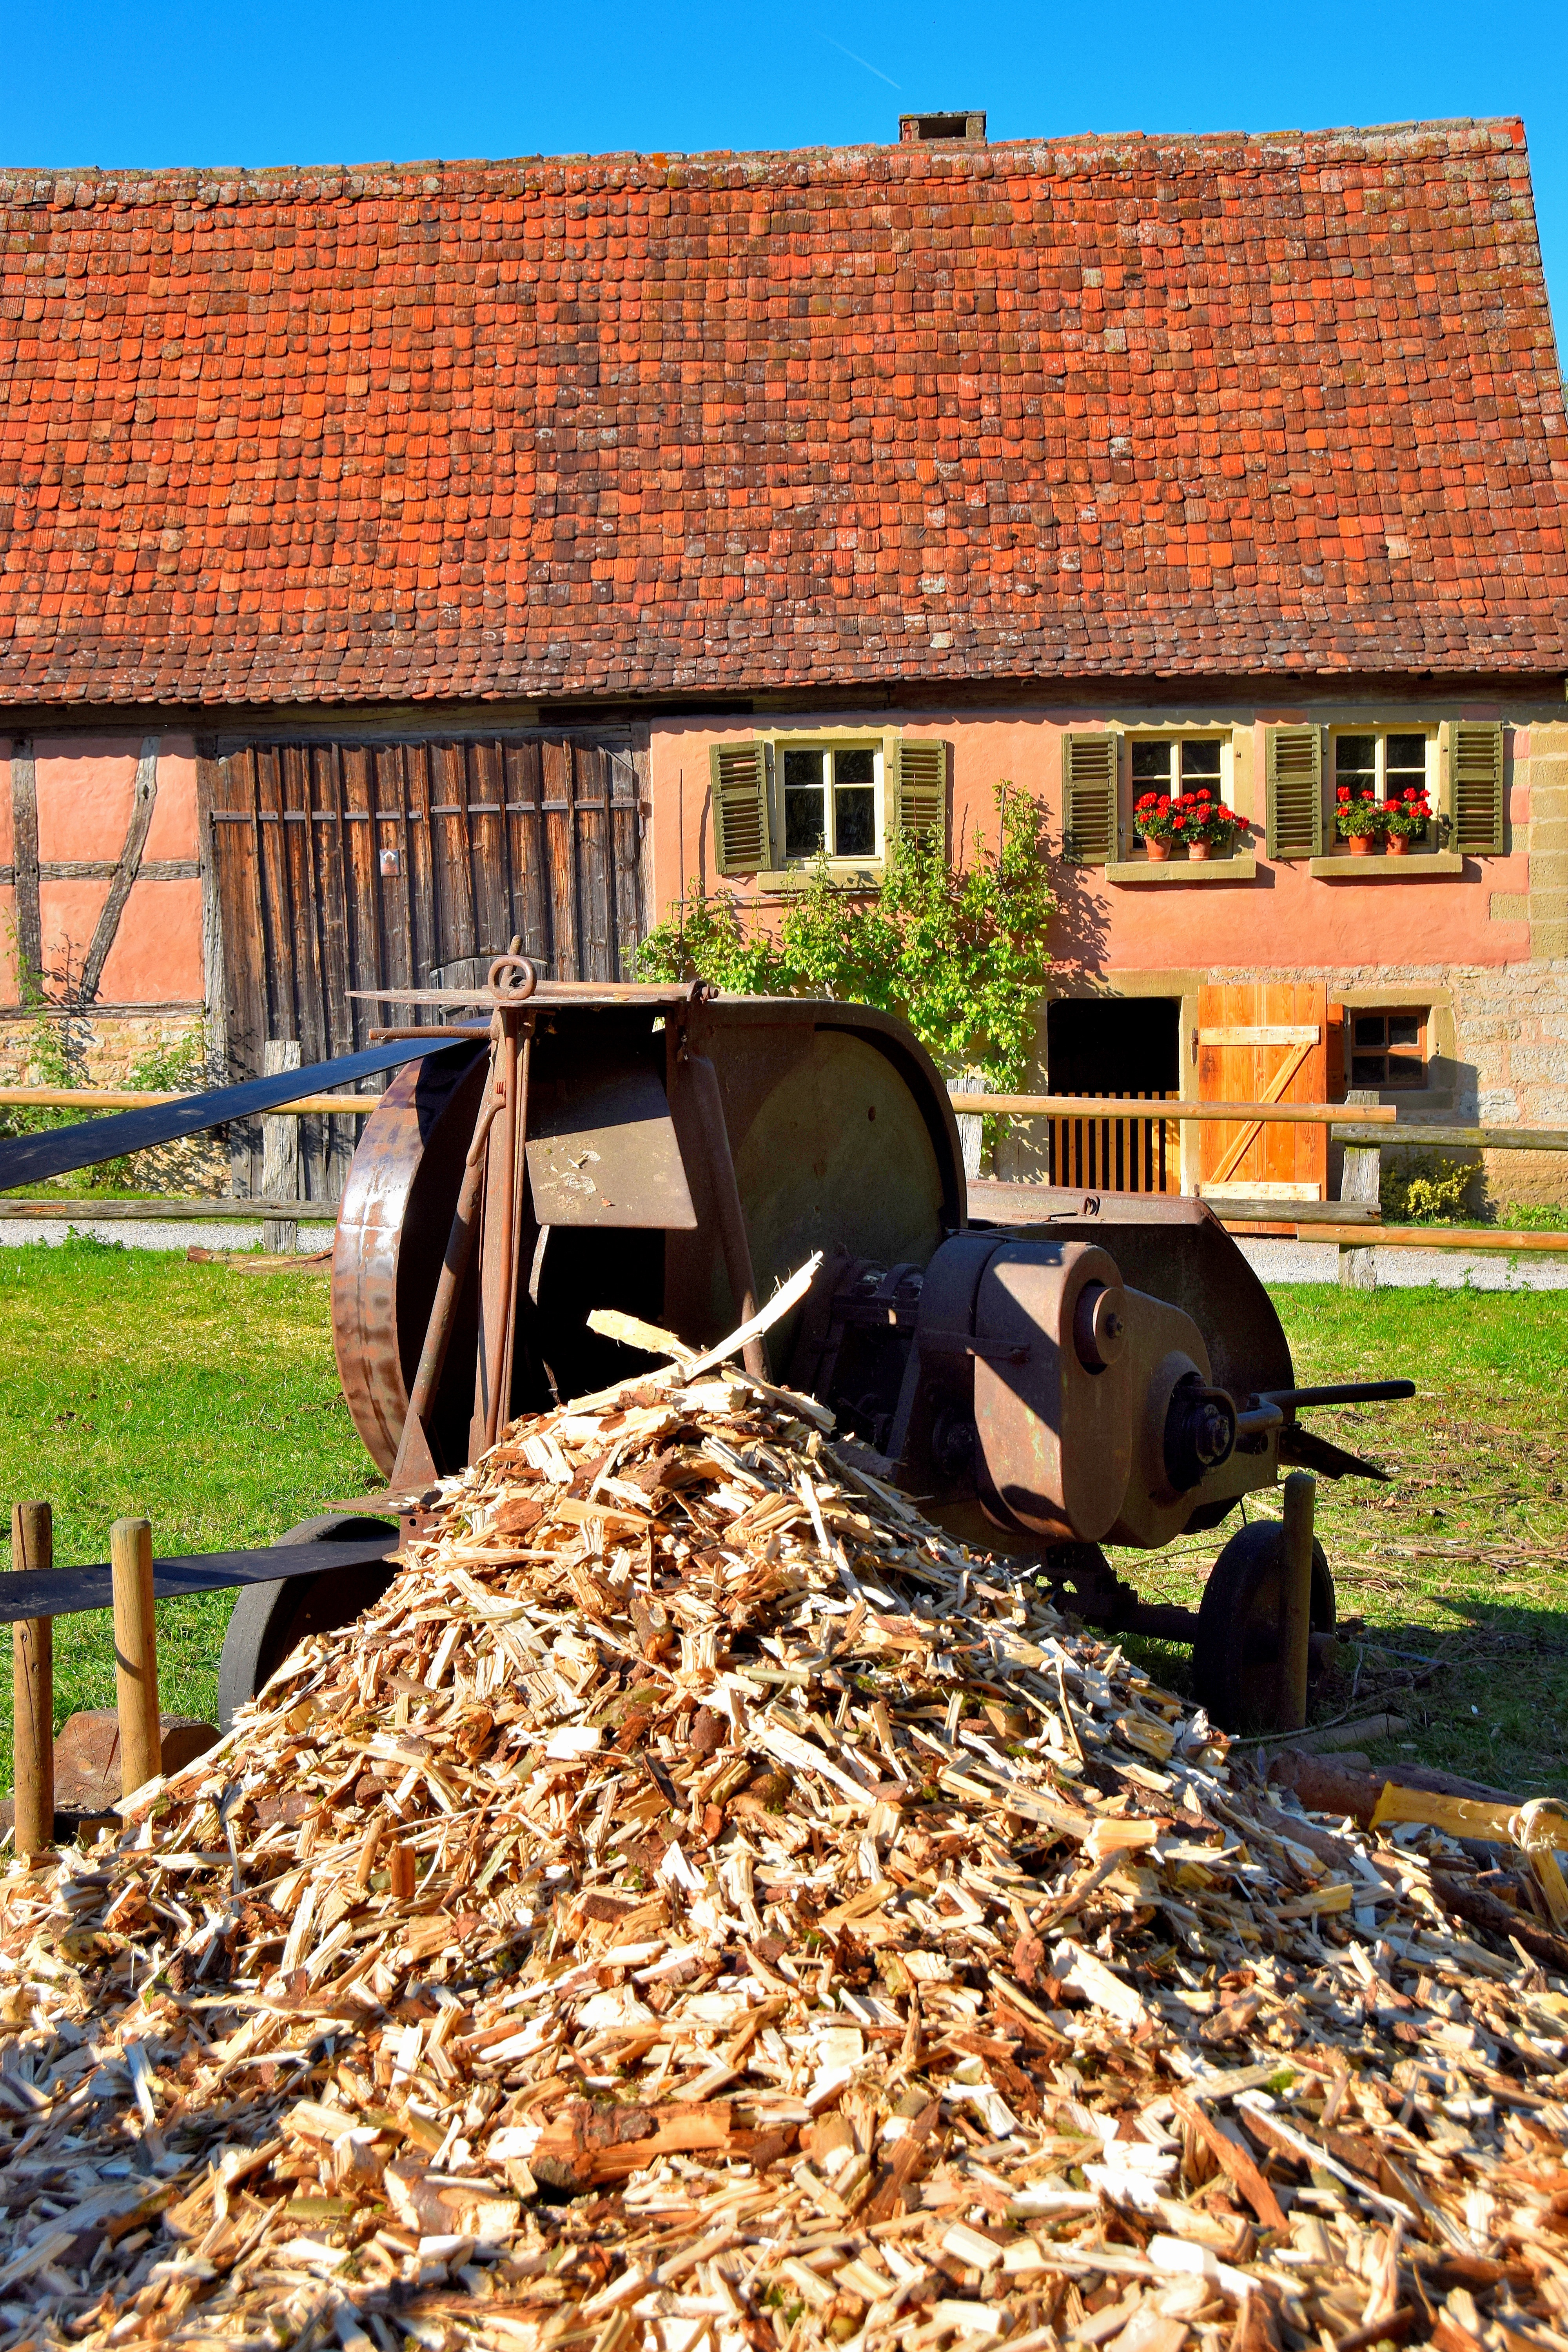
work, wood, farm, antique, roof, old, barn, tool, autumn, soil, craft, agriculture, forestry, oldtimer, craftsmen, rural area, wood chips, open air museum, faceplate, old craft, wacker hofen